Tingena robiginosa

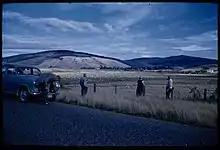
Longwood Range, type locality of "T. robiginosa".

This species was first described by Alfred Philpott in 1915 using specimens collected in the Longwood Range and the Hunter Mountains, and named "Borkhausenia robiginosa". George Hudson discussed and illustrated this species under the name "Borkhausenia robiginosa" in his 1928 publication "The butterflies and moths of New Zealand". Philpott also discussed this species under the name "B. robiginosa" and illustrated the male genitalia. In 1988 J. S. Dugdale placed this species within the genus "Tingena". The male holotype, collected in the Longwood Range, is held in the New Zealand Arthropod Collection.